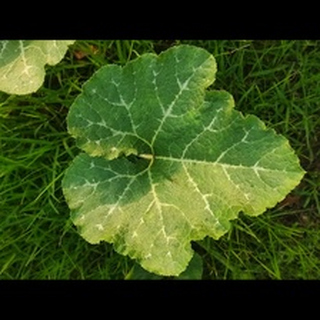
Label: pumpkin_bacterial_leaf_spot